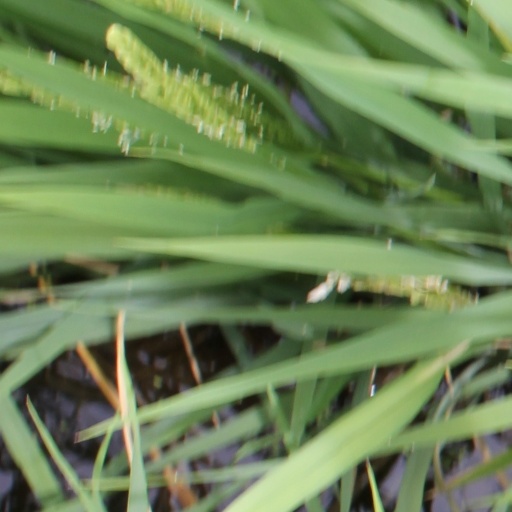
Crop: rice